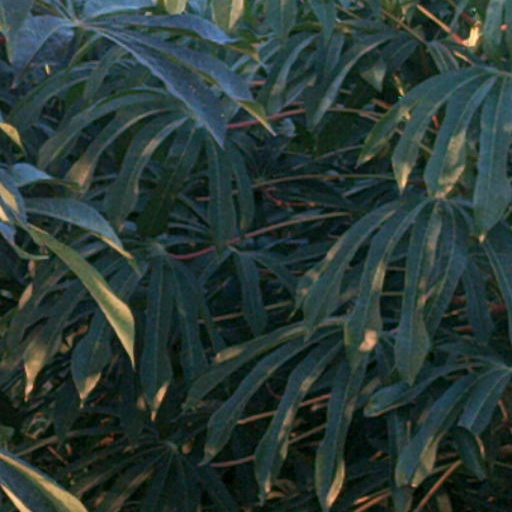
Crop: cassava